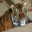
Label: tiger